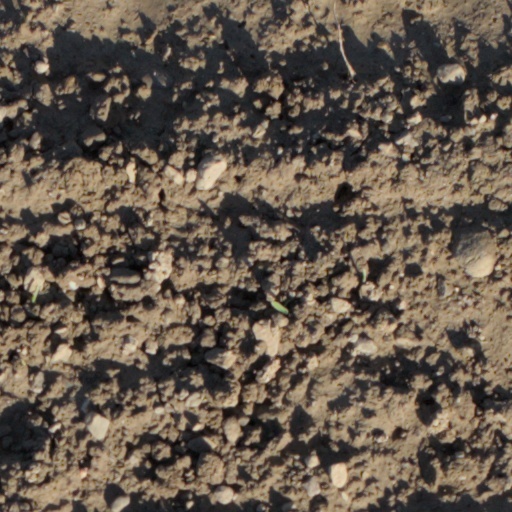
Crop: wheat